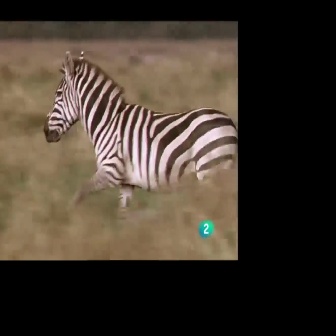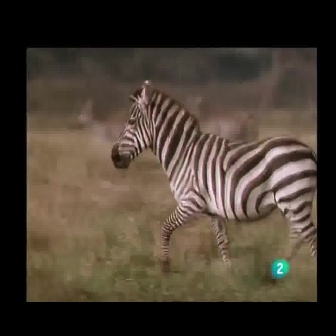
  Please identify the target specified by the bounding box [42,50,237,245] in the first image and locate it in the second image. Return the coordinates in [x_min,y_min,x_max,y_max] format.
Answer: [110,78,316,284]